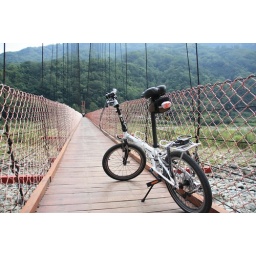
My bike in the bridge